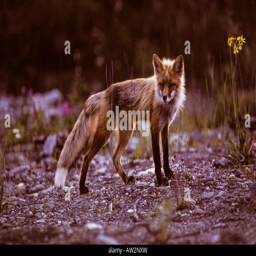
a red fox stands alert for danger at twilight